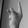
ASL letter: K